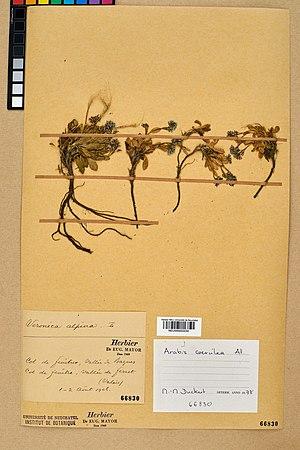
Spécimen de plante séchée et pressée de l'espèce fr:Arabis caerulea